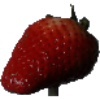
Label: Strawberry 1